Walls of Avignon

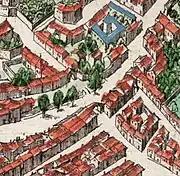
A 17th century map showing the two arches of the Portail Magnanen at the junction of the Rue du Portail Magnanen and the Rue des Lices. A bridge is shown over the inner moat.

In the 12th century the town enjoyed a degree of independence and became very prosperous. A bridge was built across the Rhône, the Pont Saint-Bénézet whose construction is traditionally dated to between 1177 and 1185. There are no surviving records of when the first city wall was built but historians have suggested dates between 1060 and 1176.